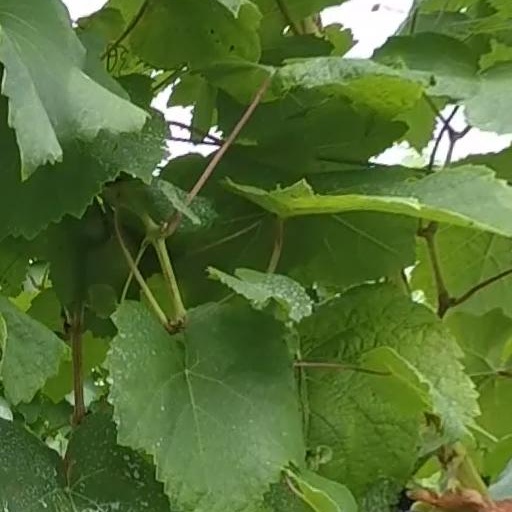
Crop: grape